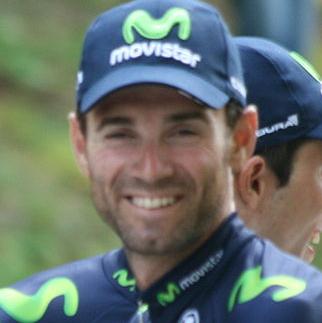
Age: 34